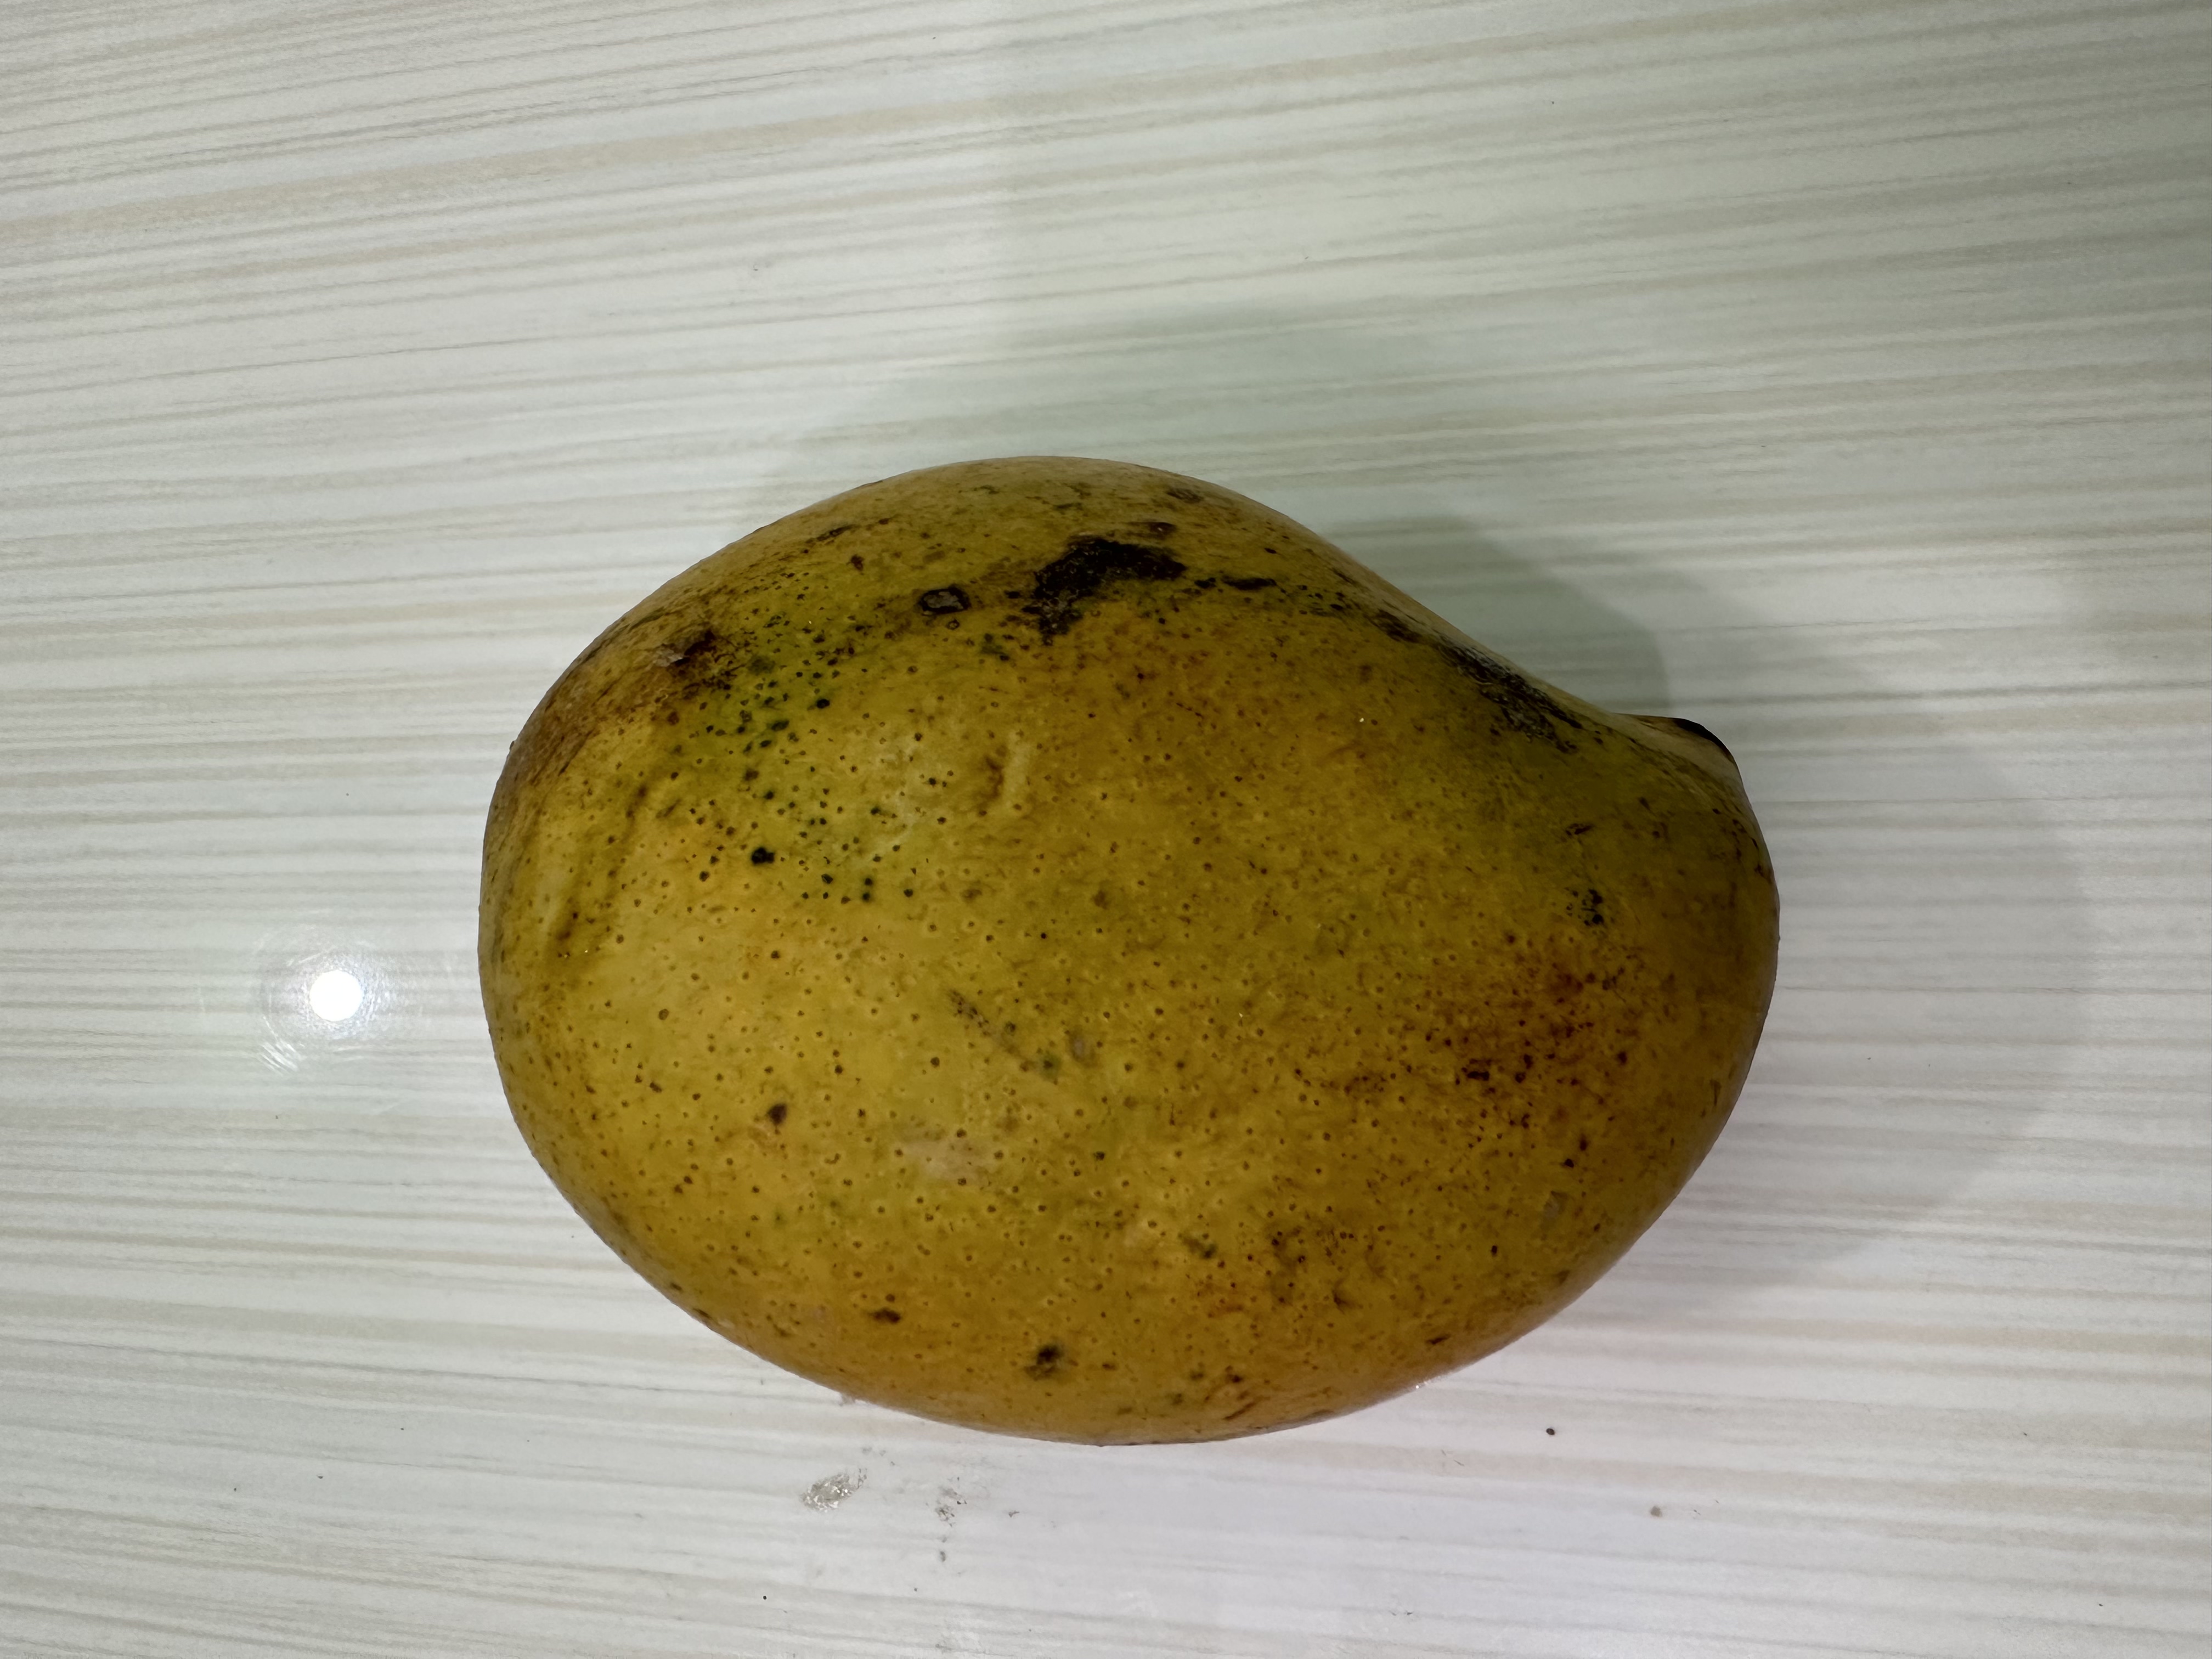
Mango variety: Nilambori